Phone connector (audio)

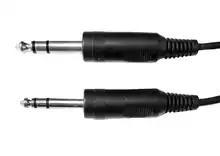
PJ-055 (top) and PJ-068 (bottom) General Aviation Audio Phone Connectors

The US military uses a variety of phone connectors including -inch (0.281-inch, 7.14 mm) and -inch (0.25 inch, 6.35 mm) diameter plugs.